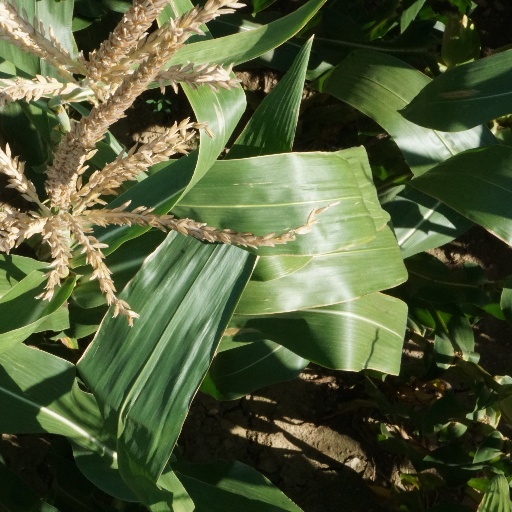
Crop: maize; corn